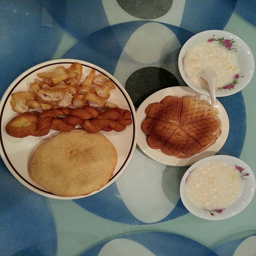
A large plate of food next to two bowls of cereal and a plate of heart shaped waffles
A display of fast food breakfast at Denny's.
Plates of breakfast foods including heart shaped waffles
Breakfast with heart shape waffles sauce and other foods laid out on a table
A very fatty snack of fried bread products, complete with heavy cream to dip them in.